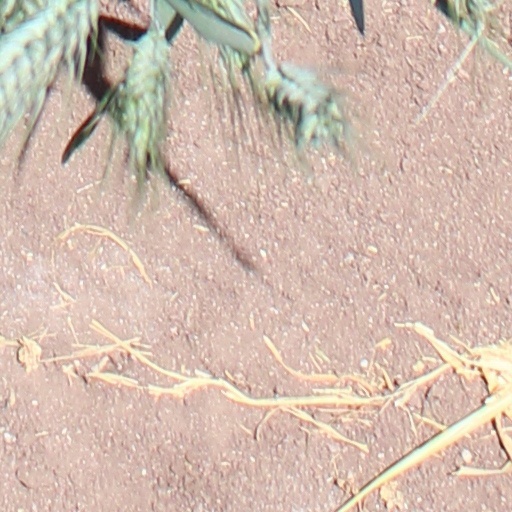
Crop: wheat